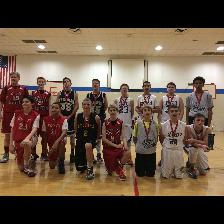
Label: Human